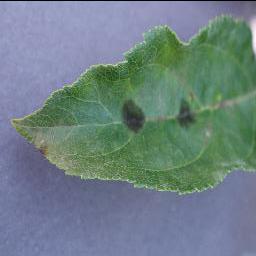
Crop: apple
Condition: scab